Alberton Oval

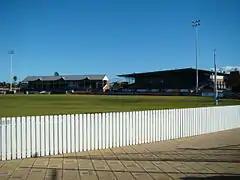
The Williams and Quinn grandstands pictured in 2007.

Opened in 1903. The oldest remaining structure at Alberton Oval, the Fos Williams stand houses the SANFL change rooms, coaching and media boxes. It also is the location of plaques commemorating members of the Williams family.